Sergei Diaghilev

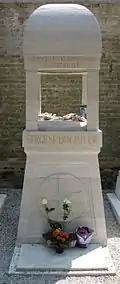
Diaghilev's gravestone, Isola di San Michele, Orthodox section, Venice, Italy (April 2011)

During his years at University, Diaghilev's cousin Dmitry Filosofov introduced him to a circle of art-loving friends who called themselves The Nevsky Pickwickians. They included Alexandre Benois, Walter Nouvel, Konstantin Somov, and Léon Bakst. Although not instantly received into the group, Diaghilev was aided by Benois in developing his knowledge of Russian and Western art. In two years, he had voraciously absorbed this new obsession (even travelling abroad to further his studies) and came to be respected as one of the most learned of the group.